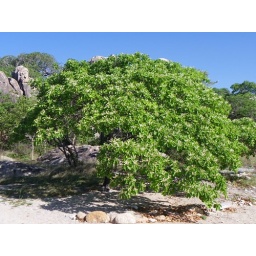
d55978a. Terminalia porphyrocapra on the edge of the beach in full flower